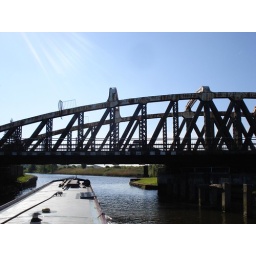
A56 road bridge over River Weaver, Cheshire